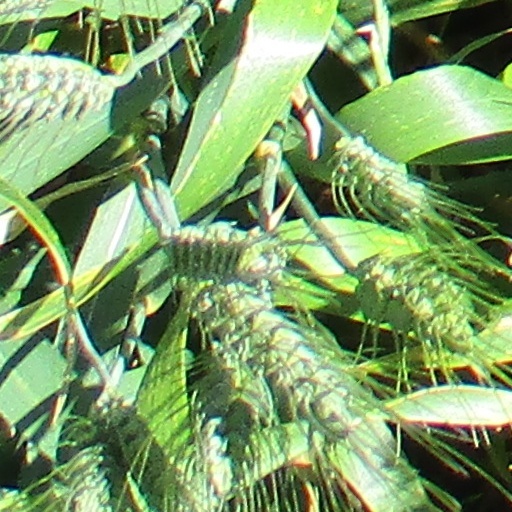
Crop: wheat